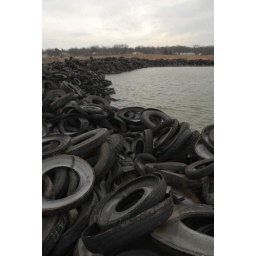
Old tires fill a water logged sink hole caused by undermining south of Galena High Schoo in Galena, Ks.